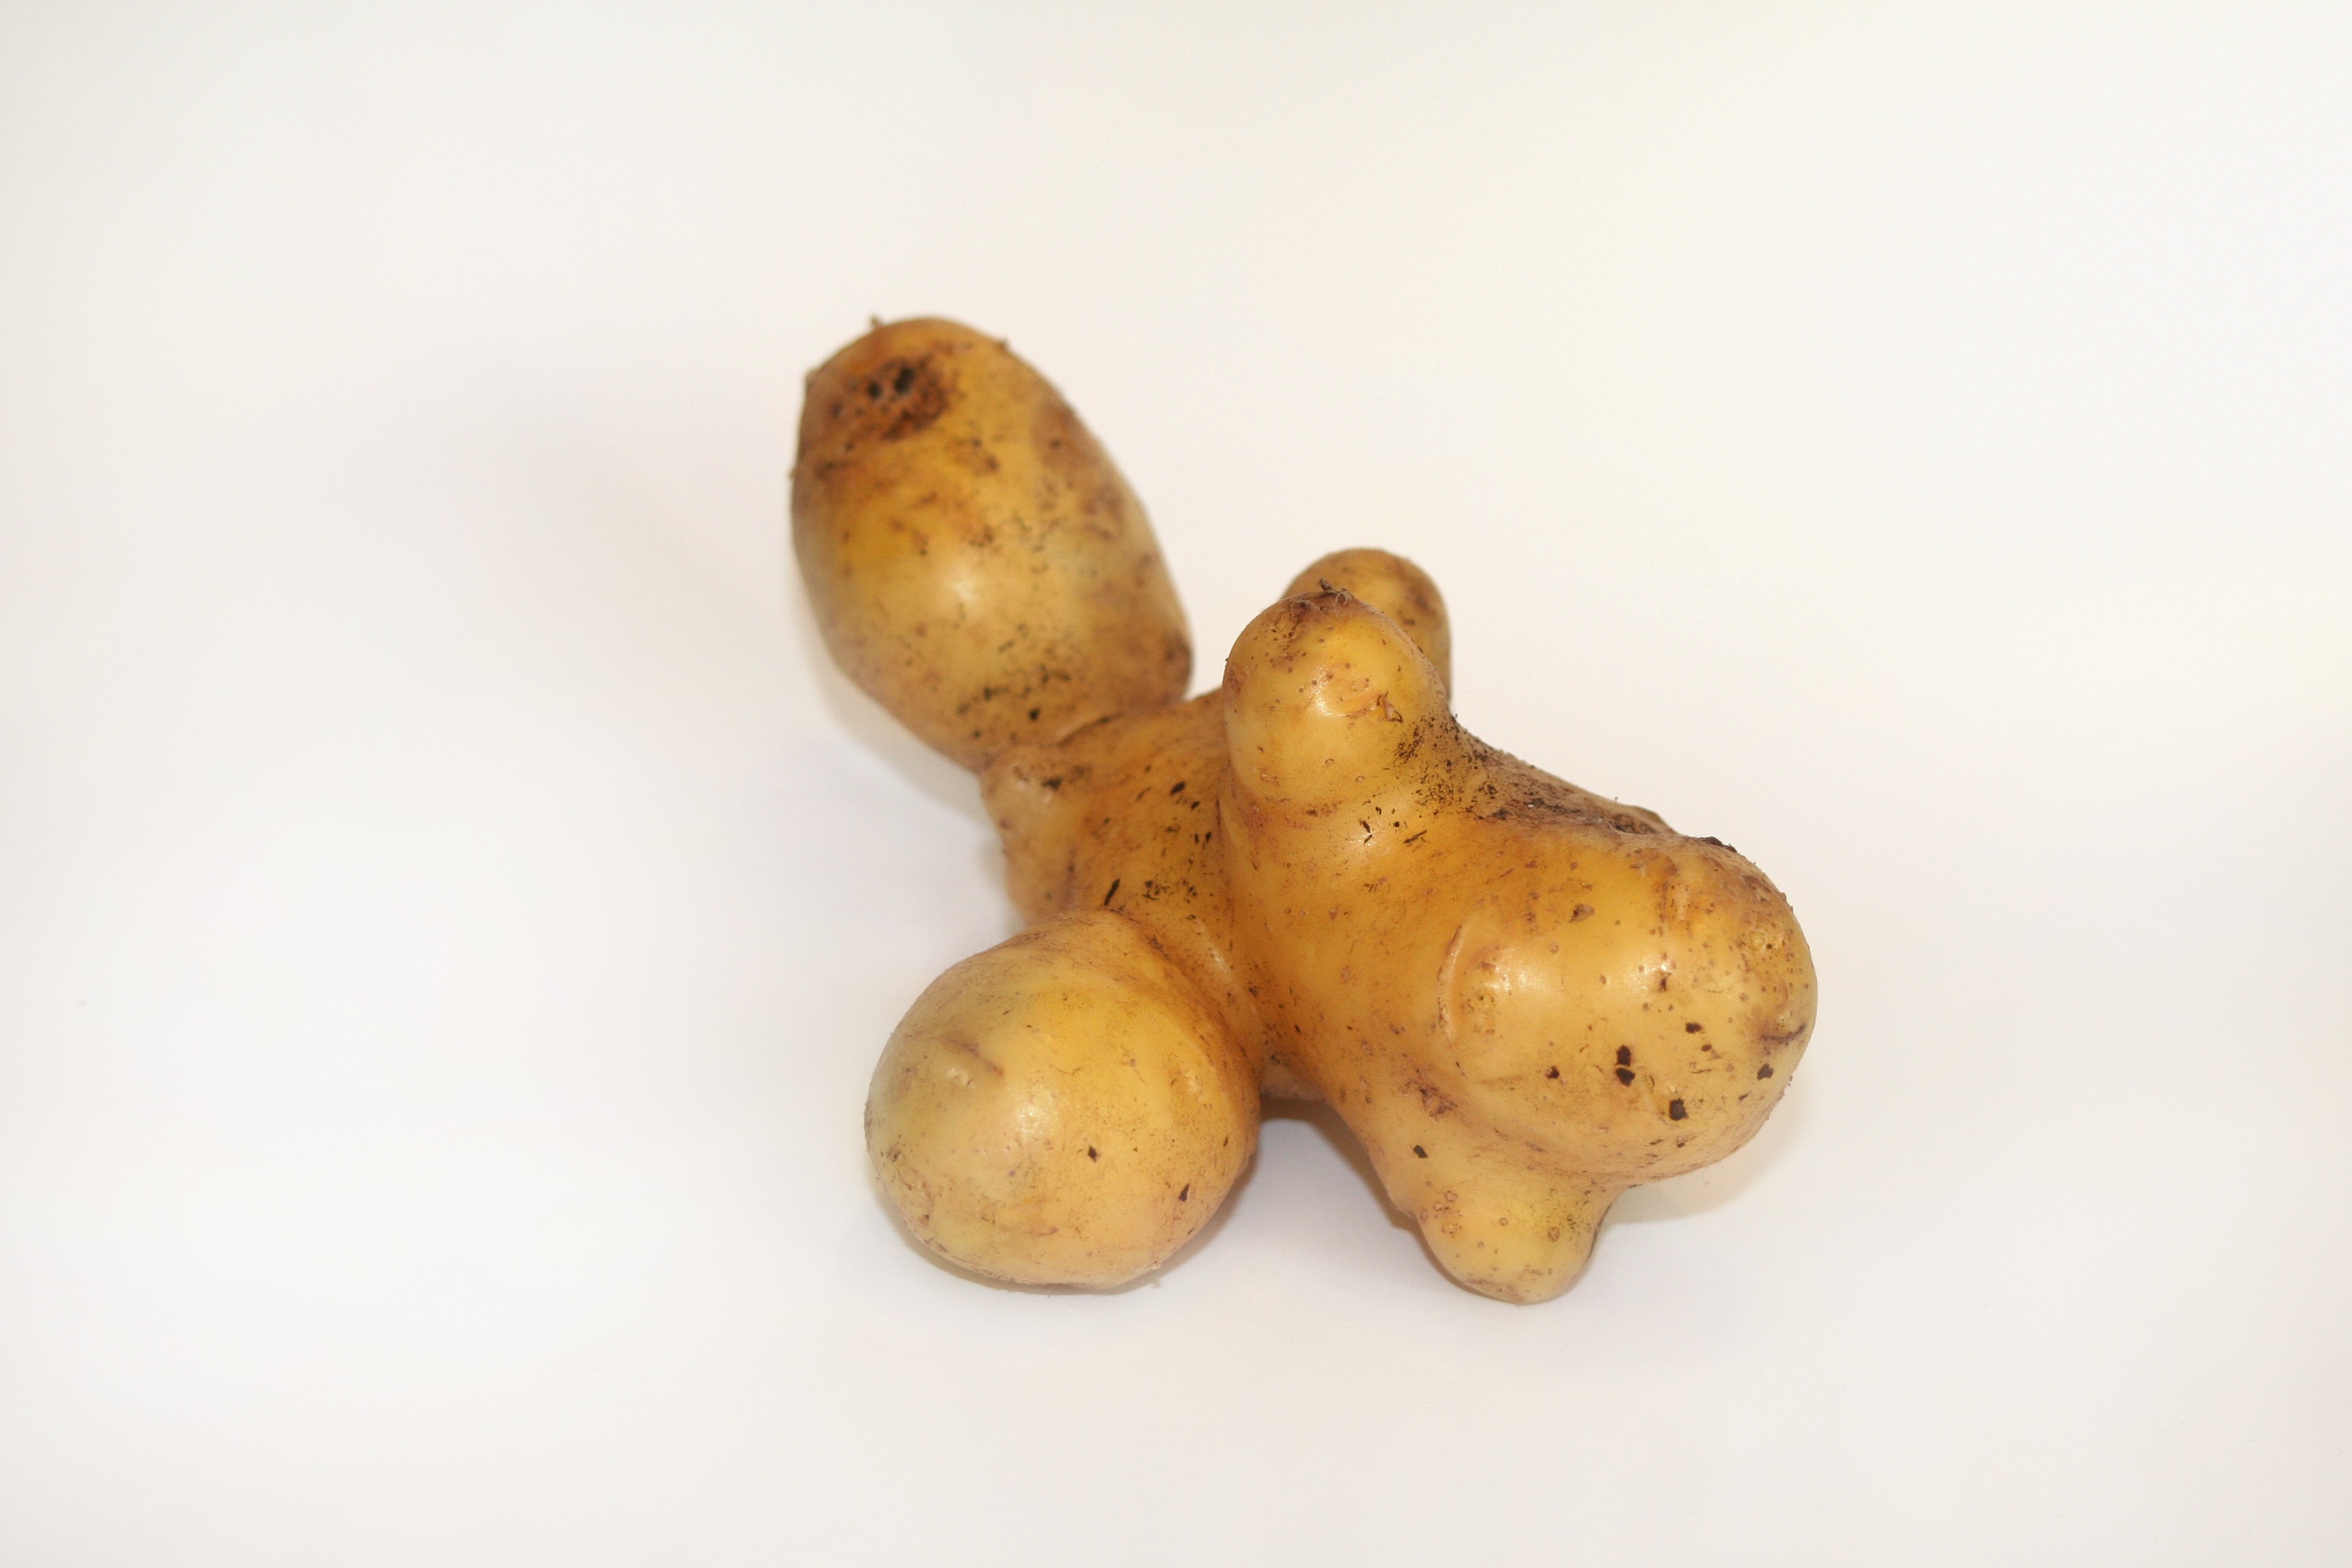
plant, summer, food, harvest, produce, vegetable, garden, eat, potato, vegetables, flowering plant, tuber, root vegetable, land plant, potato and tomato genus